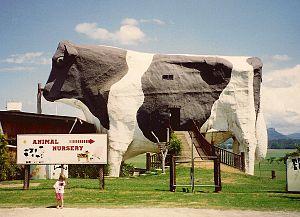
Cet article recense les statues les plus hautes actuellement érigées.